Football in Kosovo

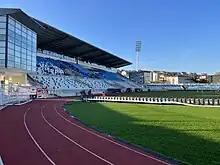
The "Fadil Vokrri" Stadium, the biggest stadium in Pristina

There are several ethnic Albanians from Kosovo who have played, or are playing, football for other national teams. Lorik Cana, who last played for French side Nantes, and represented the Albanian national football team. Valon Behrami is a Kosovo-born Swiss international who played for Udinese Calcio. Shefki Kuqi, who last played for Premier League side Newcastle United, is a naturalized citizen of Finland. Xhevat Prekazi, best known for his career with Turkish side Galatasaray S.K., is a naturalized citizen of Turkey. Xherdan Shaqiri is an ethnic Albanian born in Kosovo who plays for the Swiss national team and played for Premier League side Liverpool, Granit Xhaka is a Swiss-born footballer who plays for the Swiss national team and Bundesliga side Bayer Leverkusen, originally from Kosovo of Albanian descent.